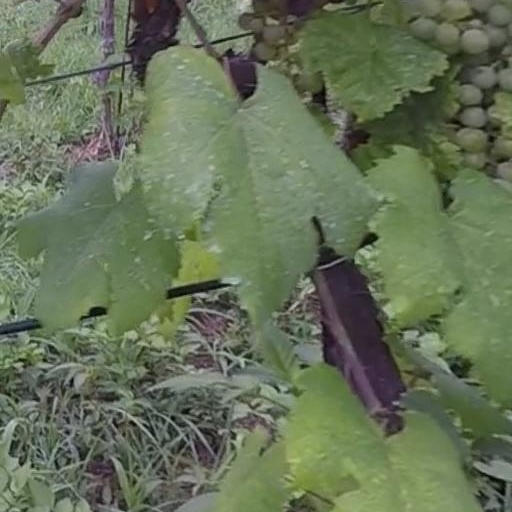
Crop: grape